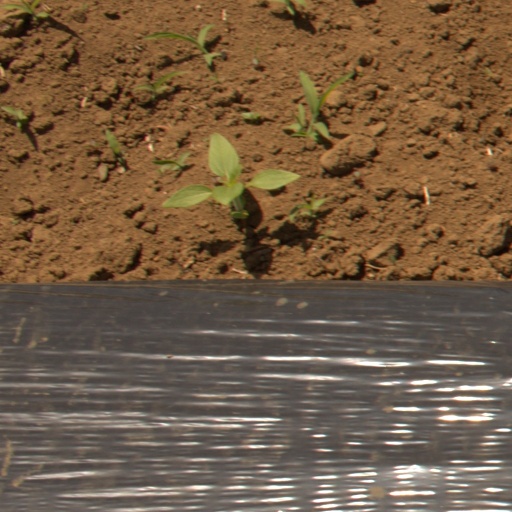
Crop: Jerusalem artichoke